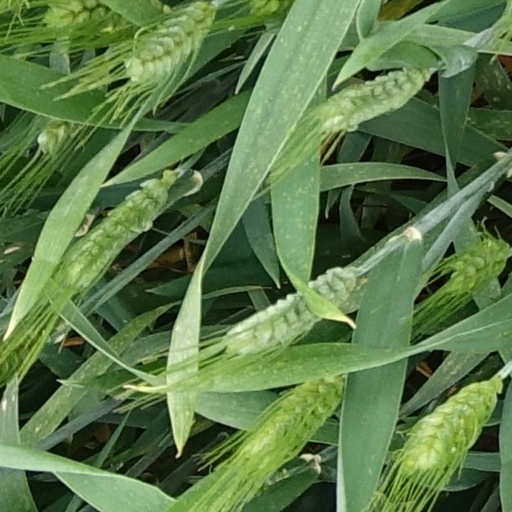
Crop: wheat